Tontxu

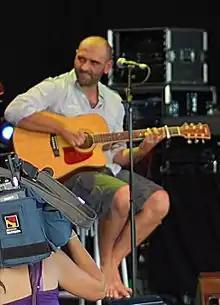
Famous in the Balcony of Music.

Juan Antonio Ipiña (Tontxu) (Bilbao (Spain), August 17, 1973) is a Spanish singer-songwriter.